Rick Perlstein

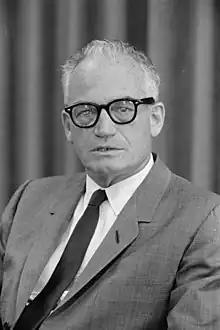
Barry Goldwater (1962)

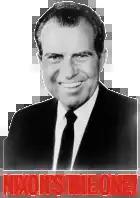
Richard Nixon Election poster (1968)

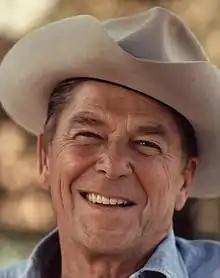
Ronald Reagan (1976)

In 1997, Perlstein began work on a history of the rise of Barry Goldwater, a transformative event for the conservative movement. Perlstein's book, "Before the Storm: Barry Goldwater and the Unmaking of the American Consensus", was released in 2001 to widespread acclaim, including a laudatory review in "The New York Times" by William Kristol, editor of the conservative "Weekly Standard". Kristol wrote of "Before the Storm", "It's an amazing story, and Perlstein, a man of the left, does it justice." Perlstein won the 2001 "Los Angeles Times" Book Prize in History. Soon after, Perlstein moved from New York to Chicago. Perlstein was the national political correspondent for "The Village Voice" from 2003 to 2005, and contributed articles to publications that included "The New York Times", "The New Republic" and "The American Prospect".